Westminster Almshouses Foundation

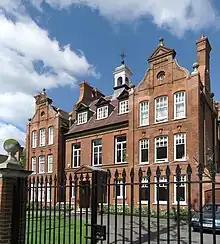
United Westminster Almshouses

The Westminster Almshouses Foundation is based at Palmers House, 42 Rochester Row, London. Its building is a grade II listed building.